Dark Chronicle

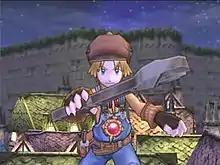
Cutscene showcasing the cel shading on Max along with Level-5's "tonal rendering", which applies smooth shaded foreground characters on detailed backgrounds.

Rumors about "Dark Chronicle" first appeared in April 2002, when Level-5 Inc. updated its website with an image of a silhouette from its newest game, although no other details were made available at the time. The game was officially announced on May 16, when Level-5 launched a full website that revealed the new game would include "Dark Cloud" Georama mode and had more features than its predecessor. The site also demonstrated the cel-shaded graphics and featured pictures of the two protagonists.